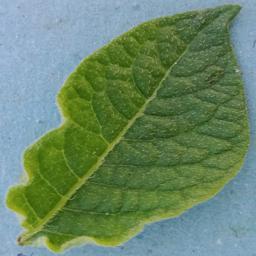
Label: Potato___Healthy